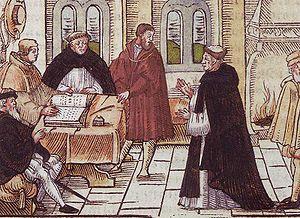
Cette page concerne l'année 1518 du calendrier julien.